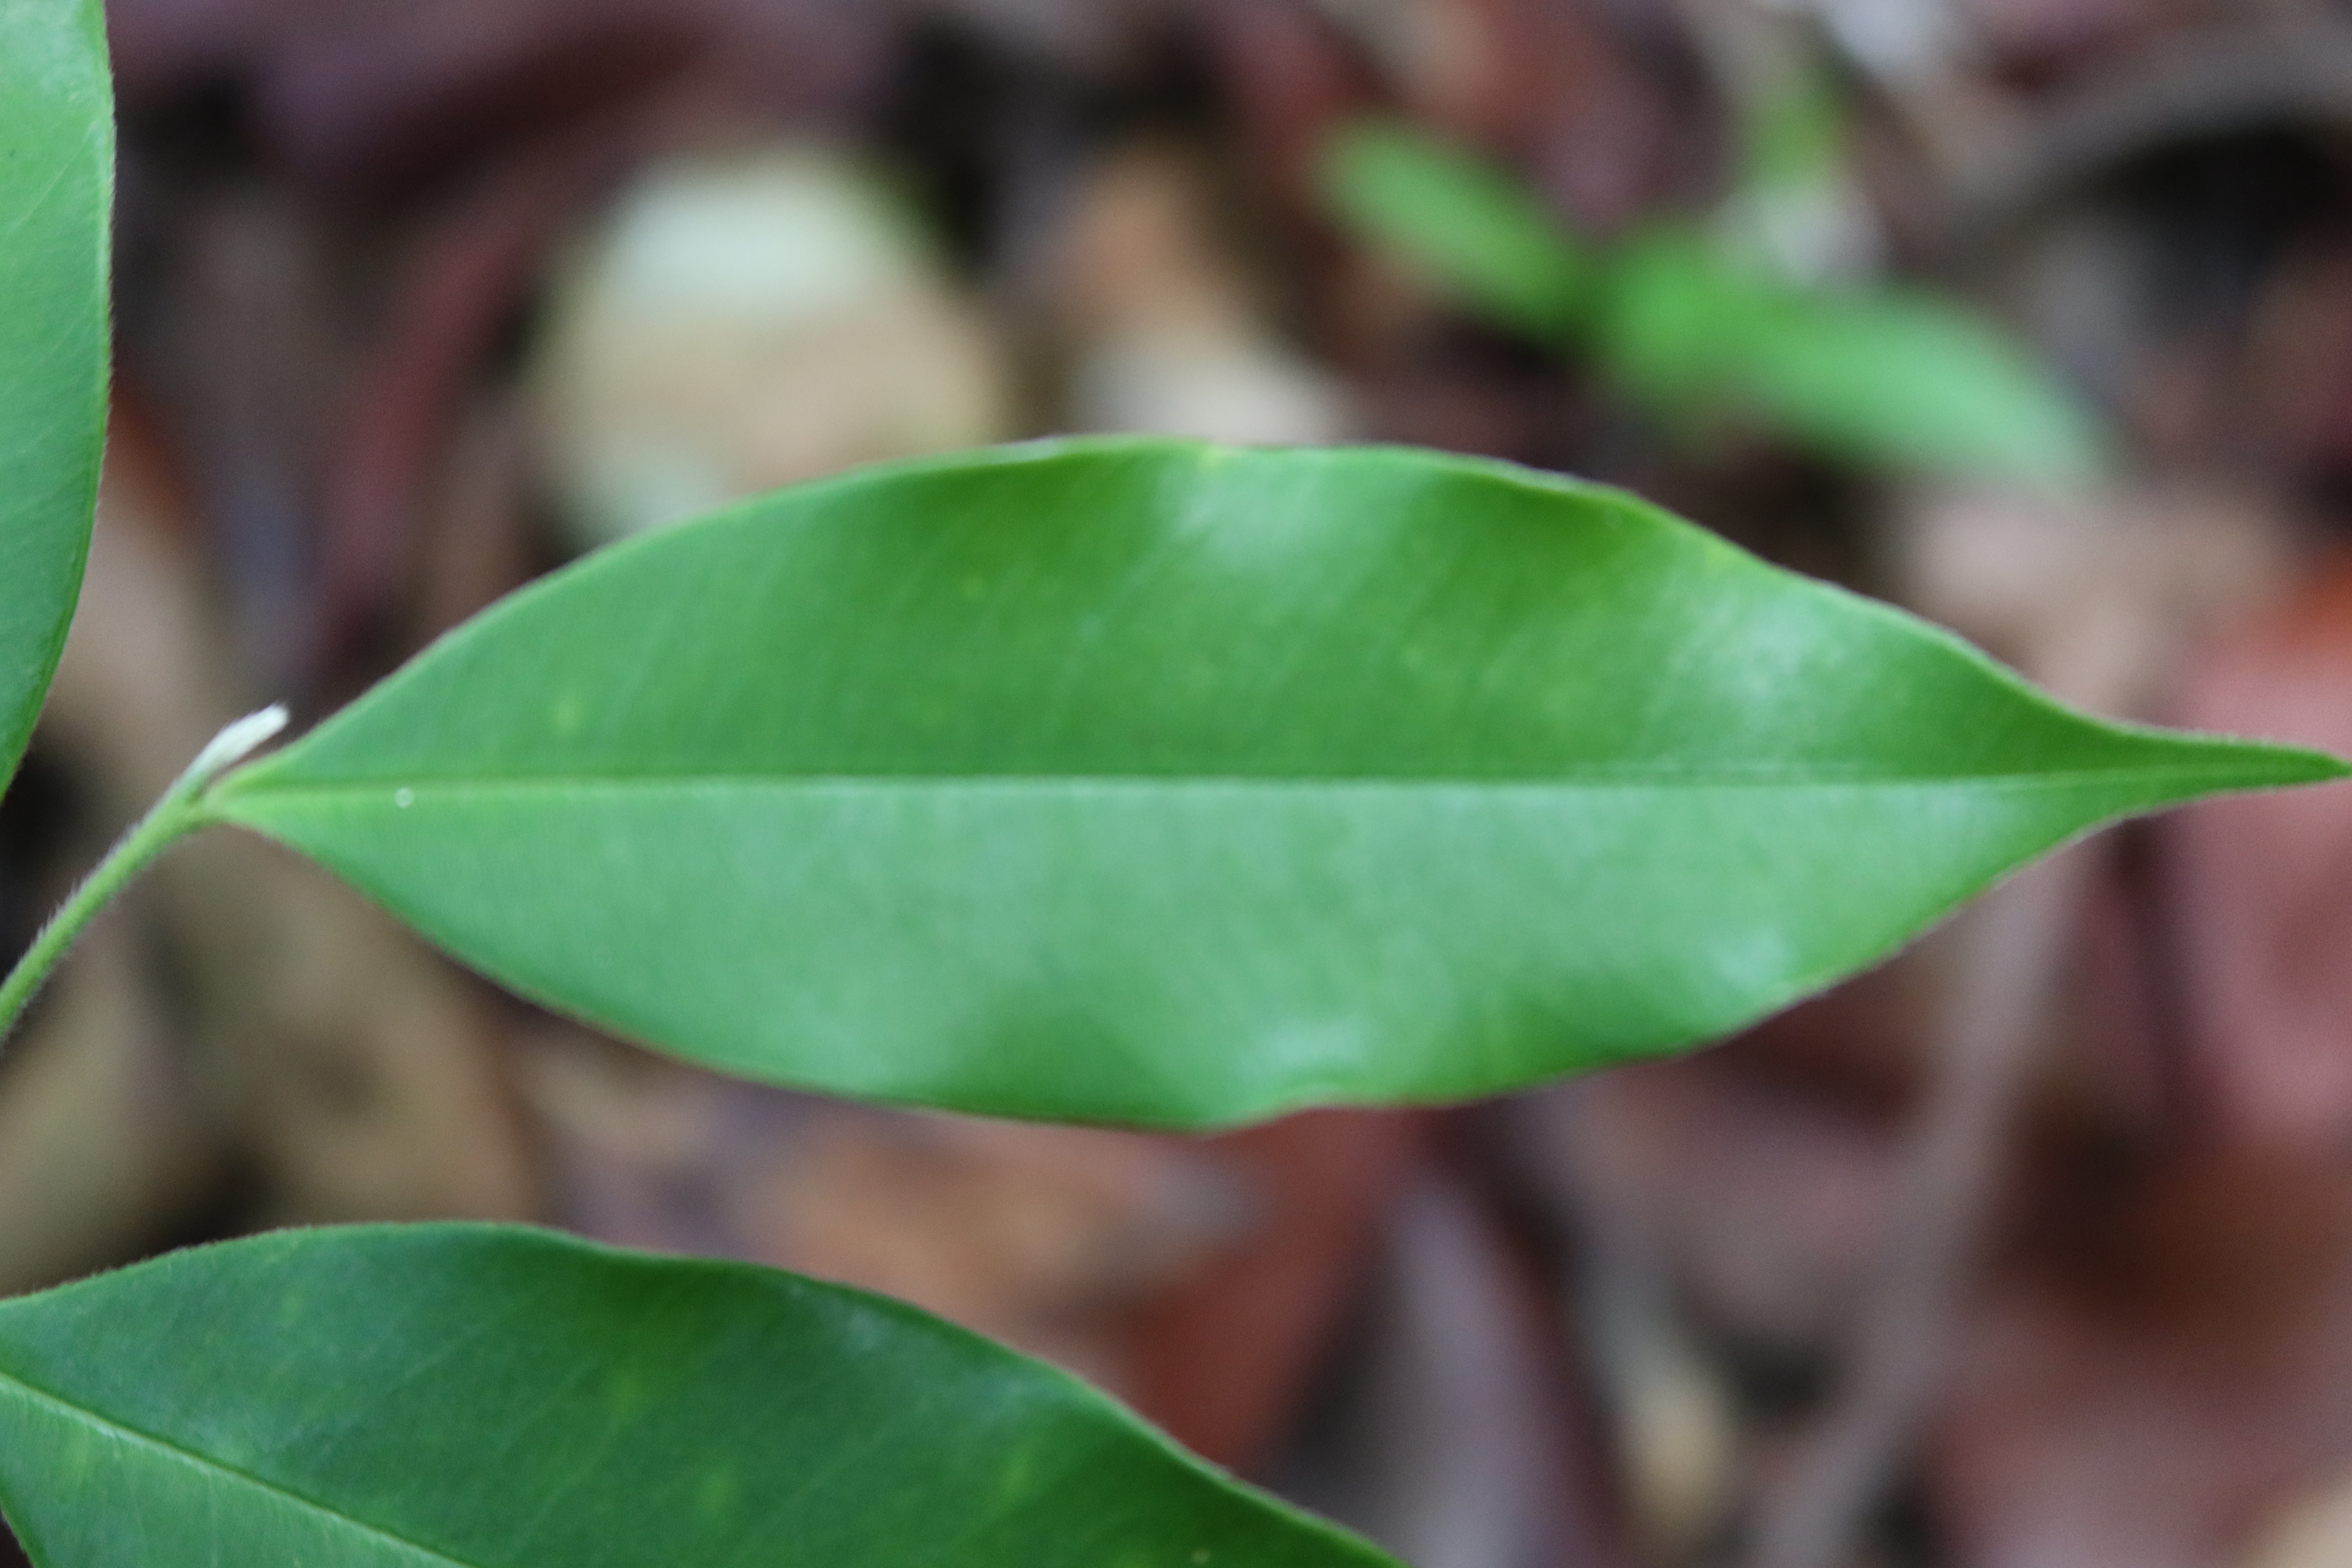
Label: Healthy